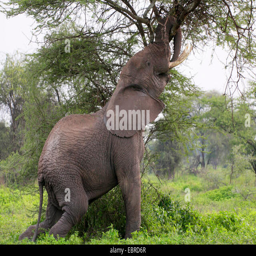
animal , measuring its forces at a tree